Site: brandenburg
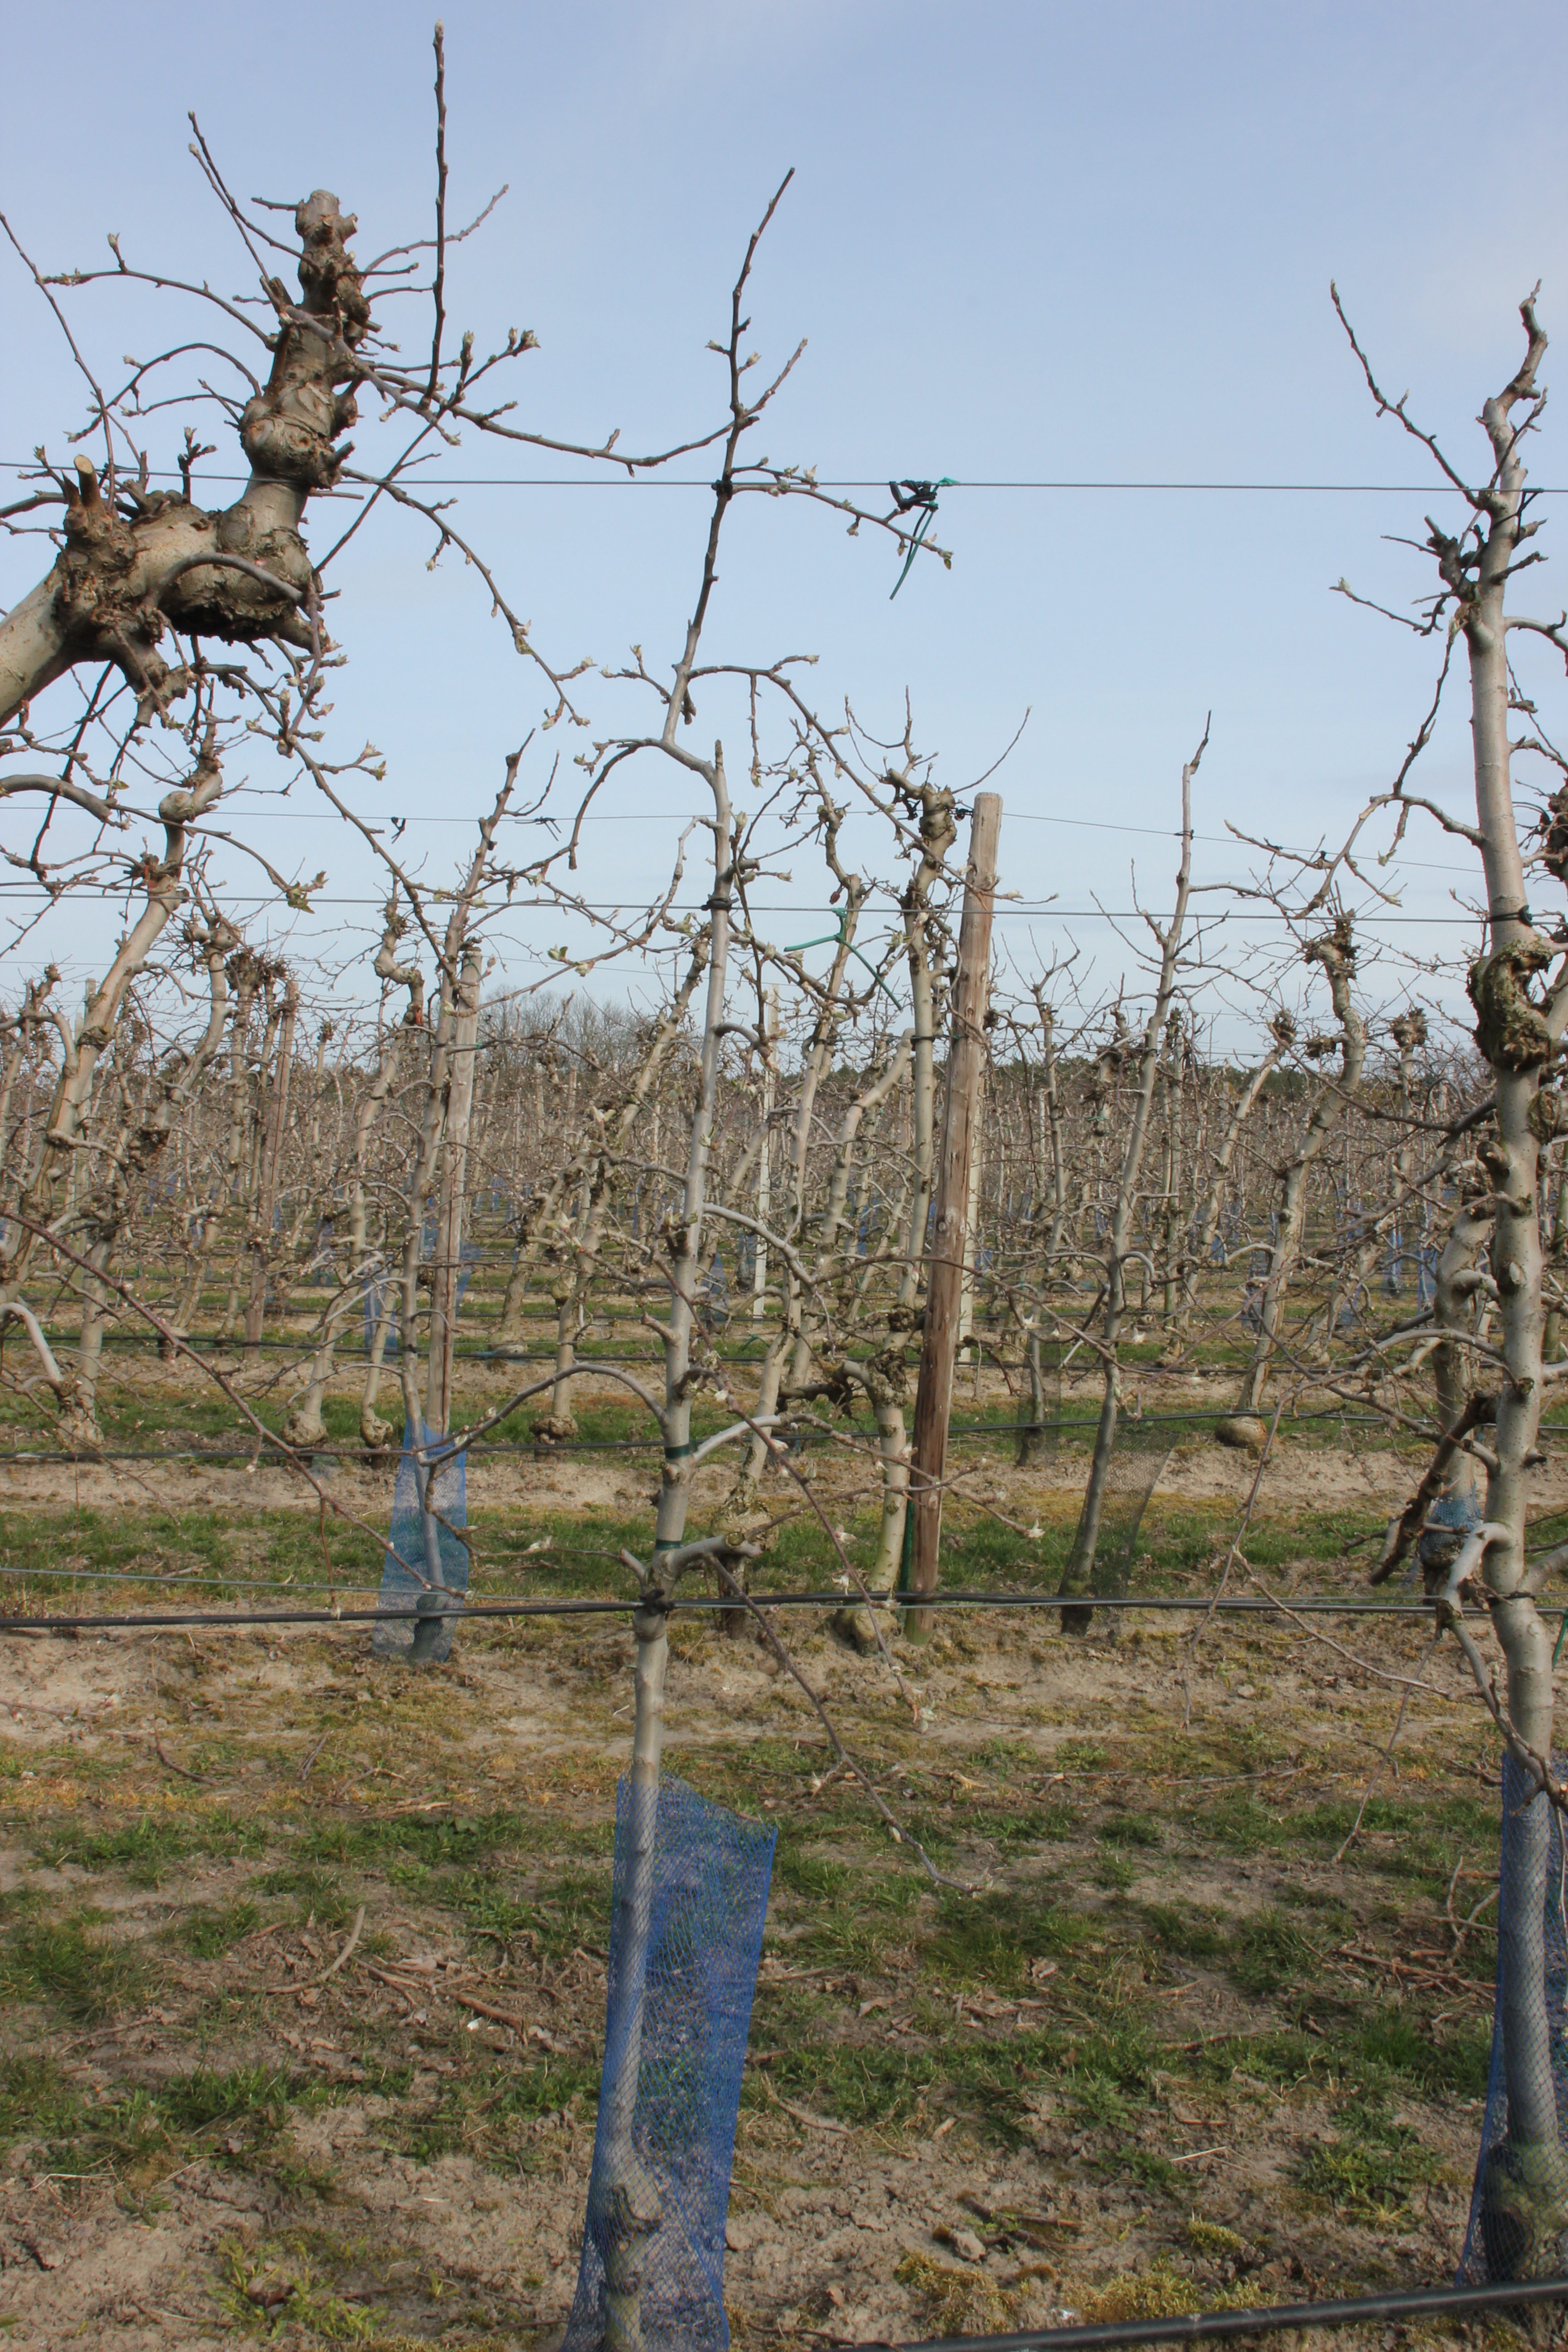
Growth stage (BBCH 54): Inflorescence emergence